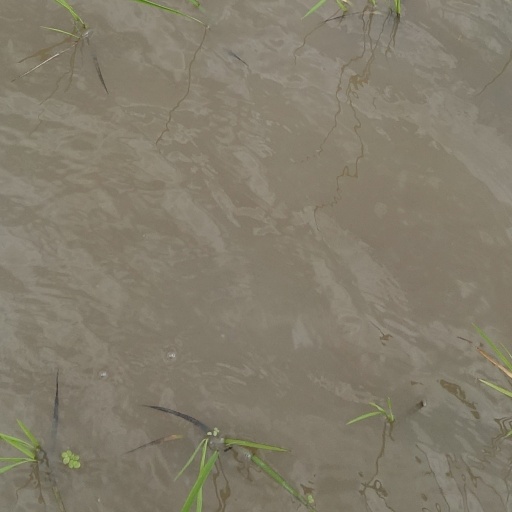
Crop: rice